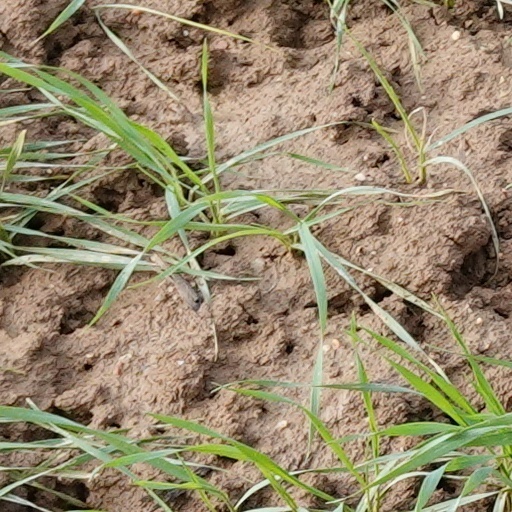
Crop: wheat